Burton v. United States

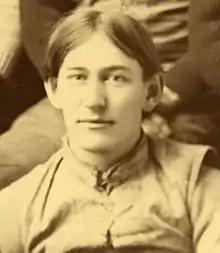
Assistant U.S. Attorney Horace Dyer prosecuted Burton at both trials.

Judge Elmer B. Adams, sitting as the United States Circuit Court for the Eastern District of Missouri, presided over Burton's trial. Former state judge Chester H. Krum appeared as Burton's attorney. Assistant U.S. Attorney Horace Dyer acted as prosecutor.